Migration Period sword

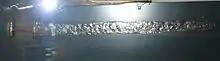
Frankish sword (8th century)

Specimens are known mostly from Alemannia (Pleidelsheim, Villingendorf), but also as far afield as Moravia (Blučina).